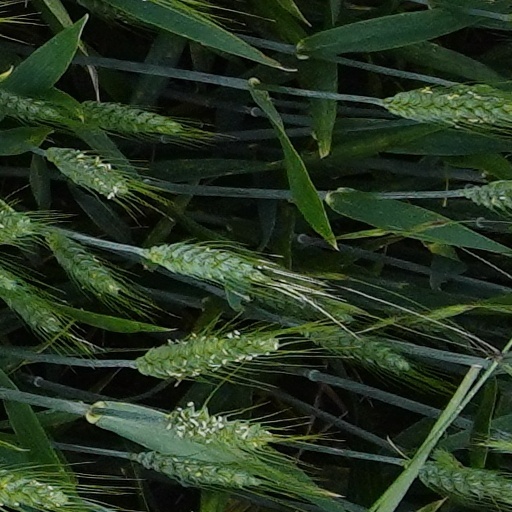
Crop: wheat